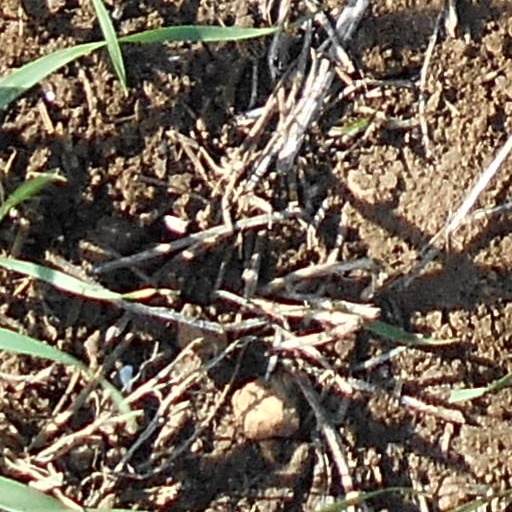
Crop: wheat